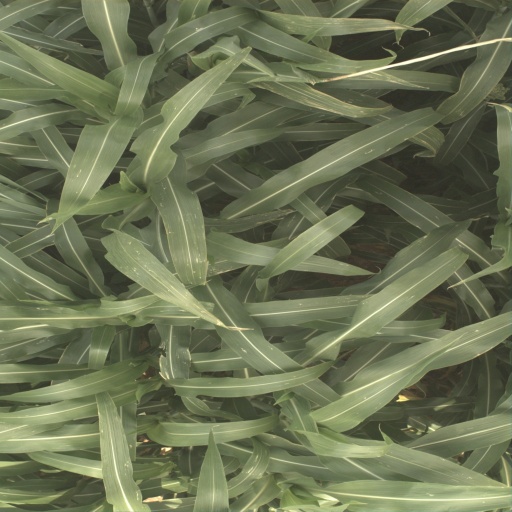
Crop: sorghum